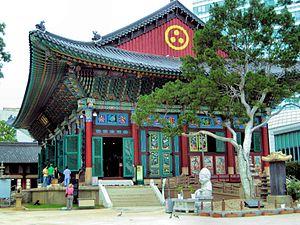
Le temple Jogyesa est le siège de l'ordre Jogye du bouddhisme coréen depuis 1936. Il joue ainsi un rôle important dans le bouddhisme seon en Corée du Sud. Le temple a été fondé en 1395, au commencement de la dynastie Joseon. Le temple moderne date de 1910 et s'appelait intitialement Hwanggaksa. Le temple a été renommé Taegosa pendant la colonisation japonaise et enfin Jogyesa en 1954.